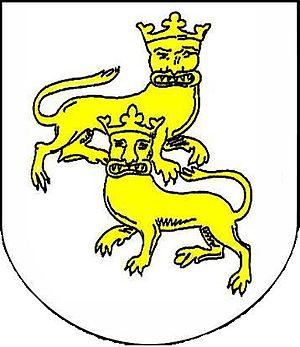
La Maison d'Erik est l'un des deux clans, qui rivalisent pour le contrôle du royaume de Suède entre 1150 et 1220.
Margaret de Suède en suédois: Margrete Eriksdotter; princesse royale suédoise qui fut reine consort de Norvège comme épouse du roi Sverre de Norvège.